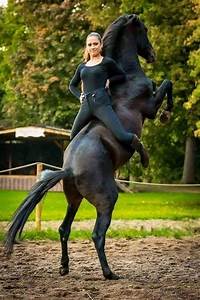
Label: images